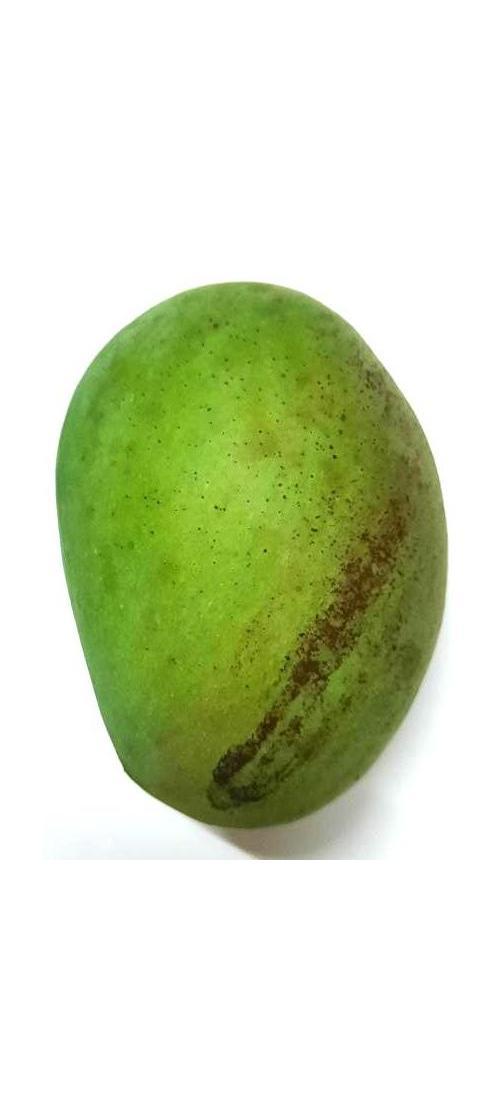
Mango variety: Shada